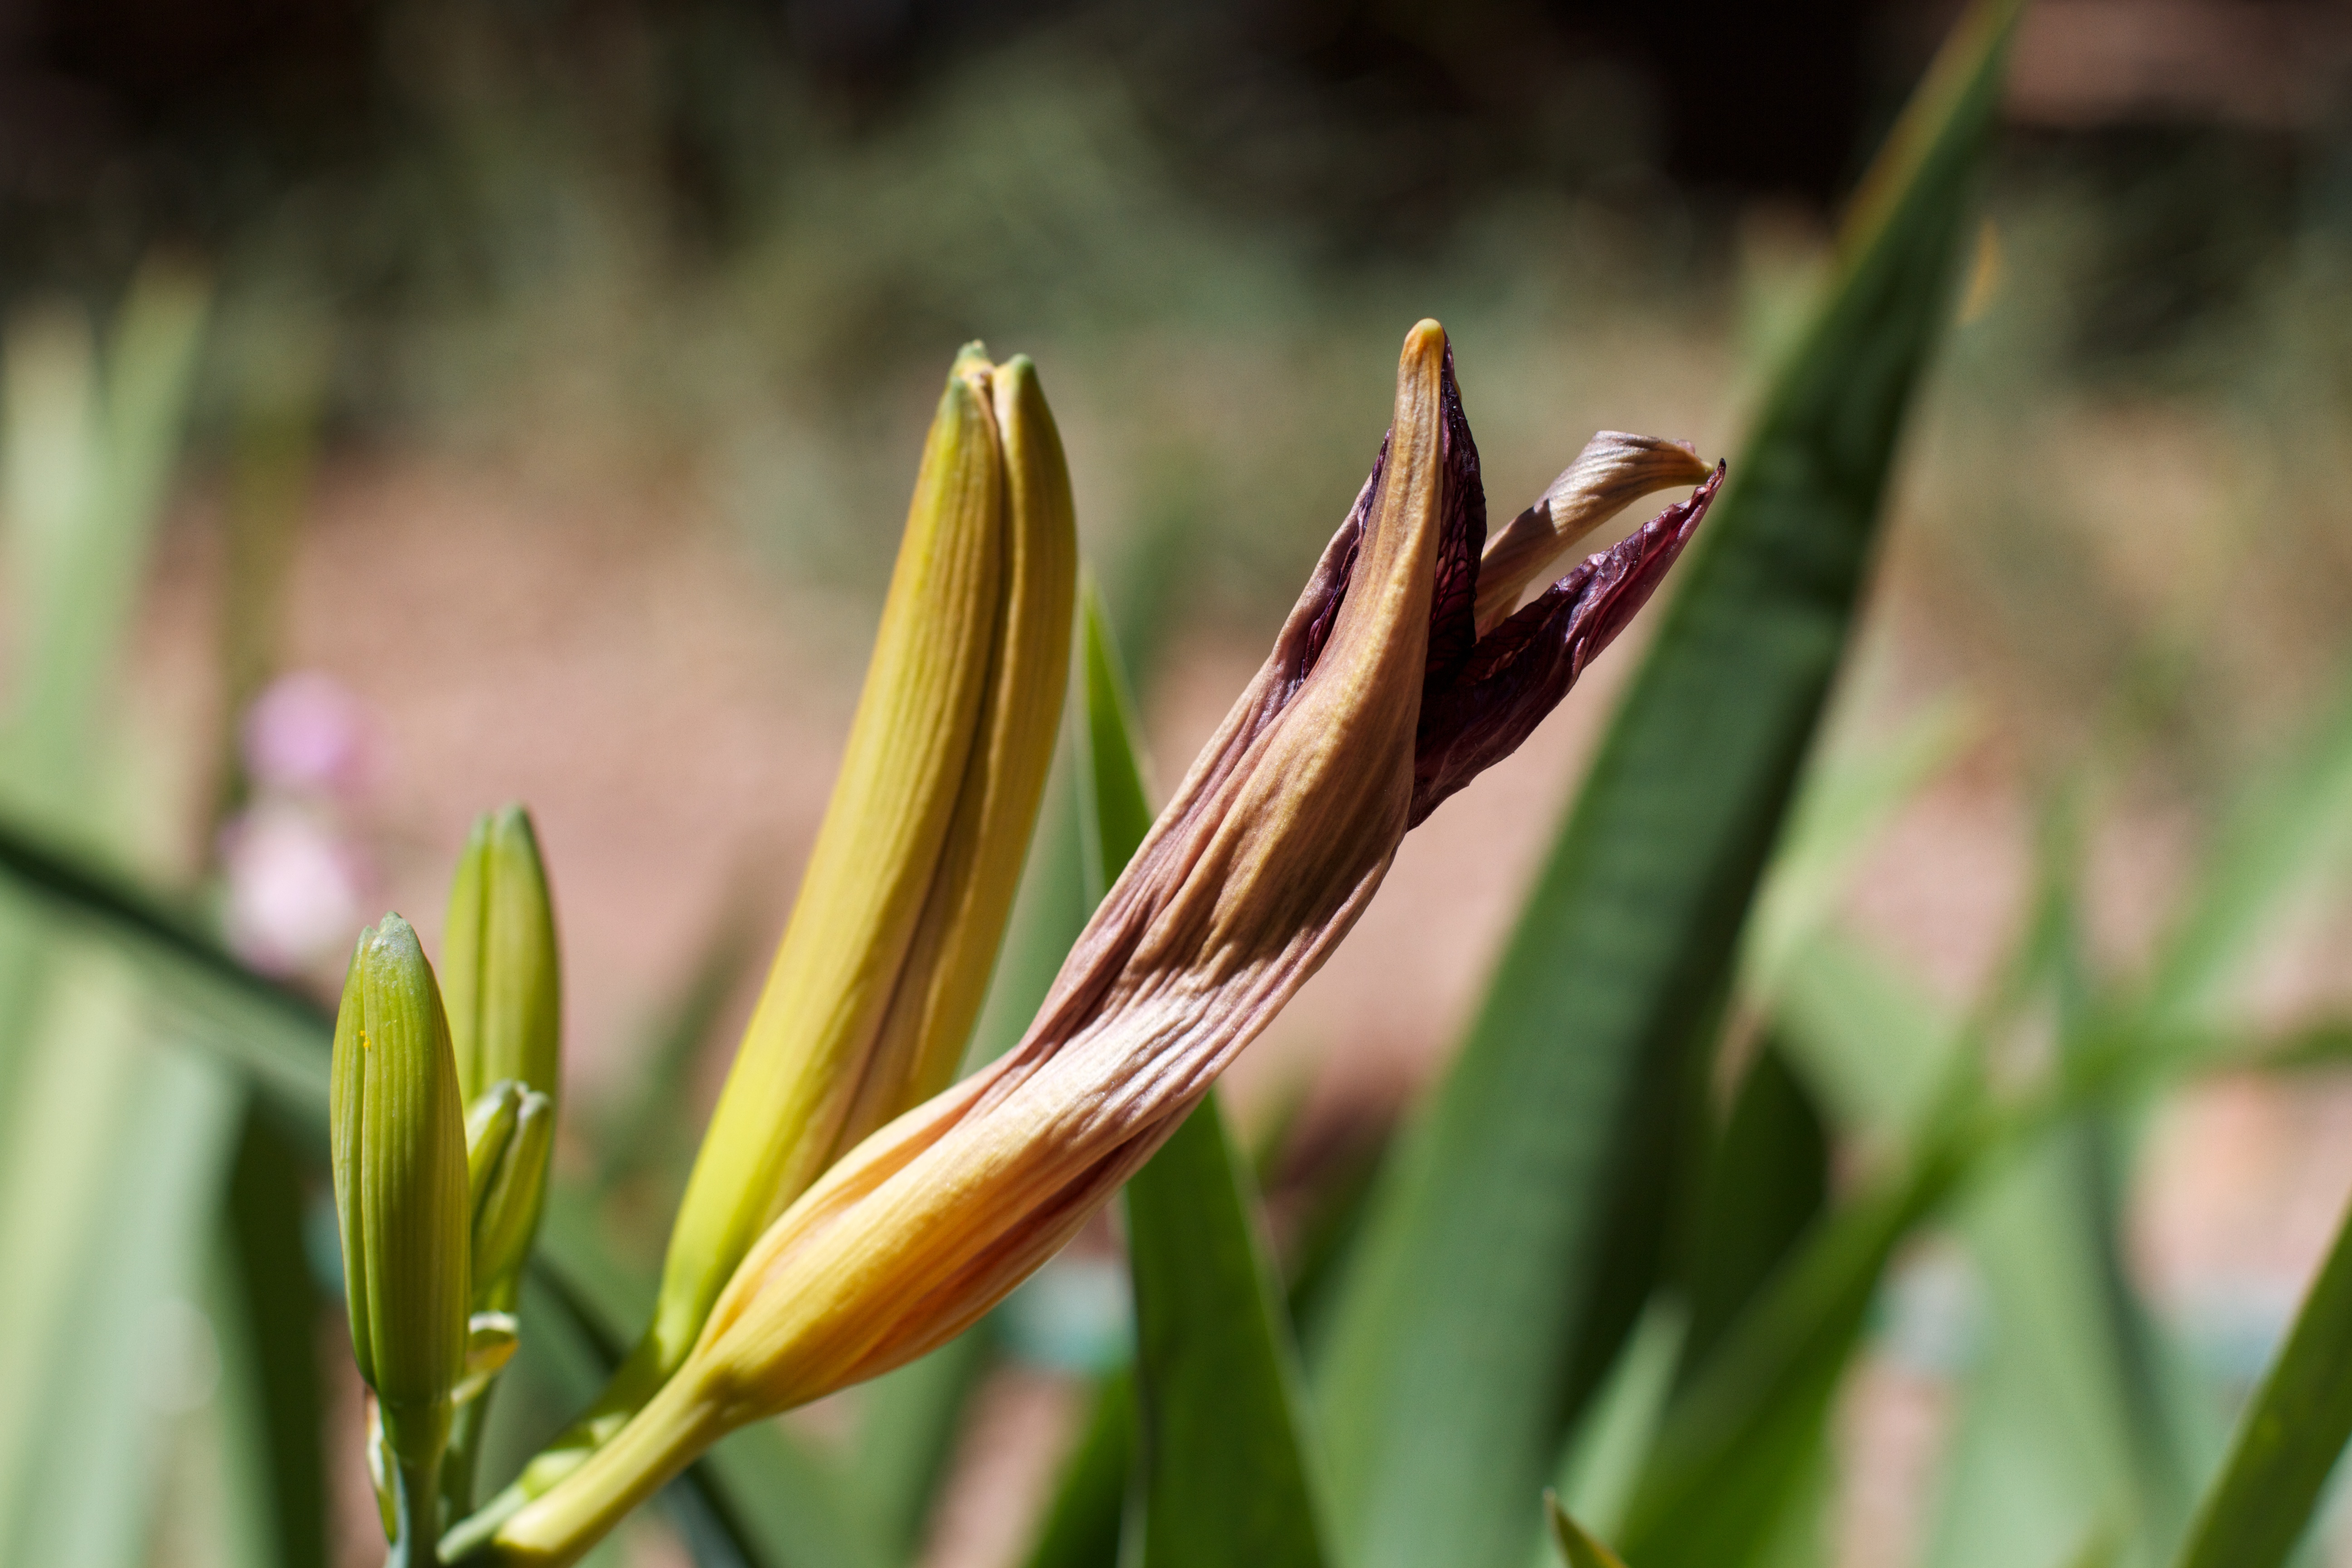
grass, plant, leaf, flower, botany, flora, wildflower, close up, lily, macro photography, flowering plant, grass family, plant stem, land plant